Volsinii

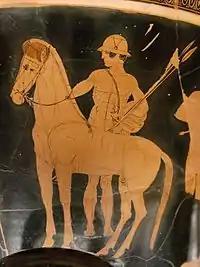
Attic red-figure calyx-krater, c. 460–450 BC, from Orvieto (the Niobid Krater).

The Romans, when they took Volsinii, razed the town, and compelled the inhabitants to migrate to another spot. (Zonaras, "l. c.") This second, or Roman, Volsinii (sometimes called "Volsinii Novi" – New Volsinii) continued to exist under the Empire. It was the birthplace of Sejanus, the minister and favorite of Tiberius. Juvenal (x. 74) alludes to this circumstance when he considers the fortunes of Sejanus as dependent on the favor of Nursia, or Norsia, an Etruscan goddess much worshipped at Volsinii, into whose temple there, as in that of Jupiter Capitolinus at Rome, a nail was annually driven to mark the years. According to Pliny, Volsinii was the scene of some supernatural occurrences. He records that lightning was drawn down from heaven by king Porsenna to destroy a monster called Volta that was ravaging its territory. Even the commonplace invention of hand-mills, ascribed to this city, is embellished with the traditional prodigy that some of them turned by themselves.